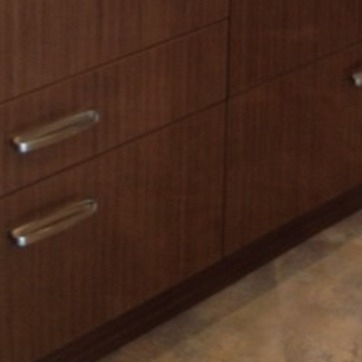
Material: wood